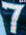
Number: 7